Phil Campbell (musician)

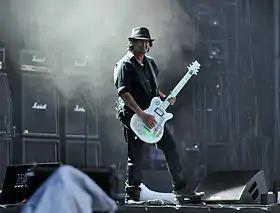
Campbell at Wacken Open Air 2013 with Framus guitar

Campbell uses an LAG Explorer Signature model guitar both live and in the studio, fitted with two Seymour Duncan humbuckers and a single (volume) control. He also uses DBZ, Charvel, Caparison, a couple of Framus Custom Shop guitars on stage, with an occasional acoustic Dean. He has also been known to play ESP, PRS, Minarik Infernos, Tokai Love Rock (Les Paul copies) and a Parker Nitefly guitars.